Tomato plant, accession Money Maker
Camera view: bottom (45 deg); turntable rotation: 180 degrees
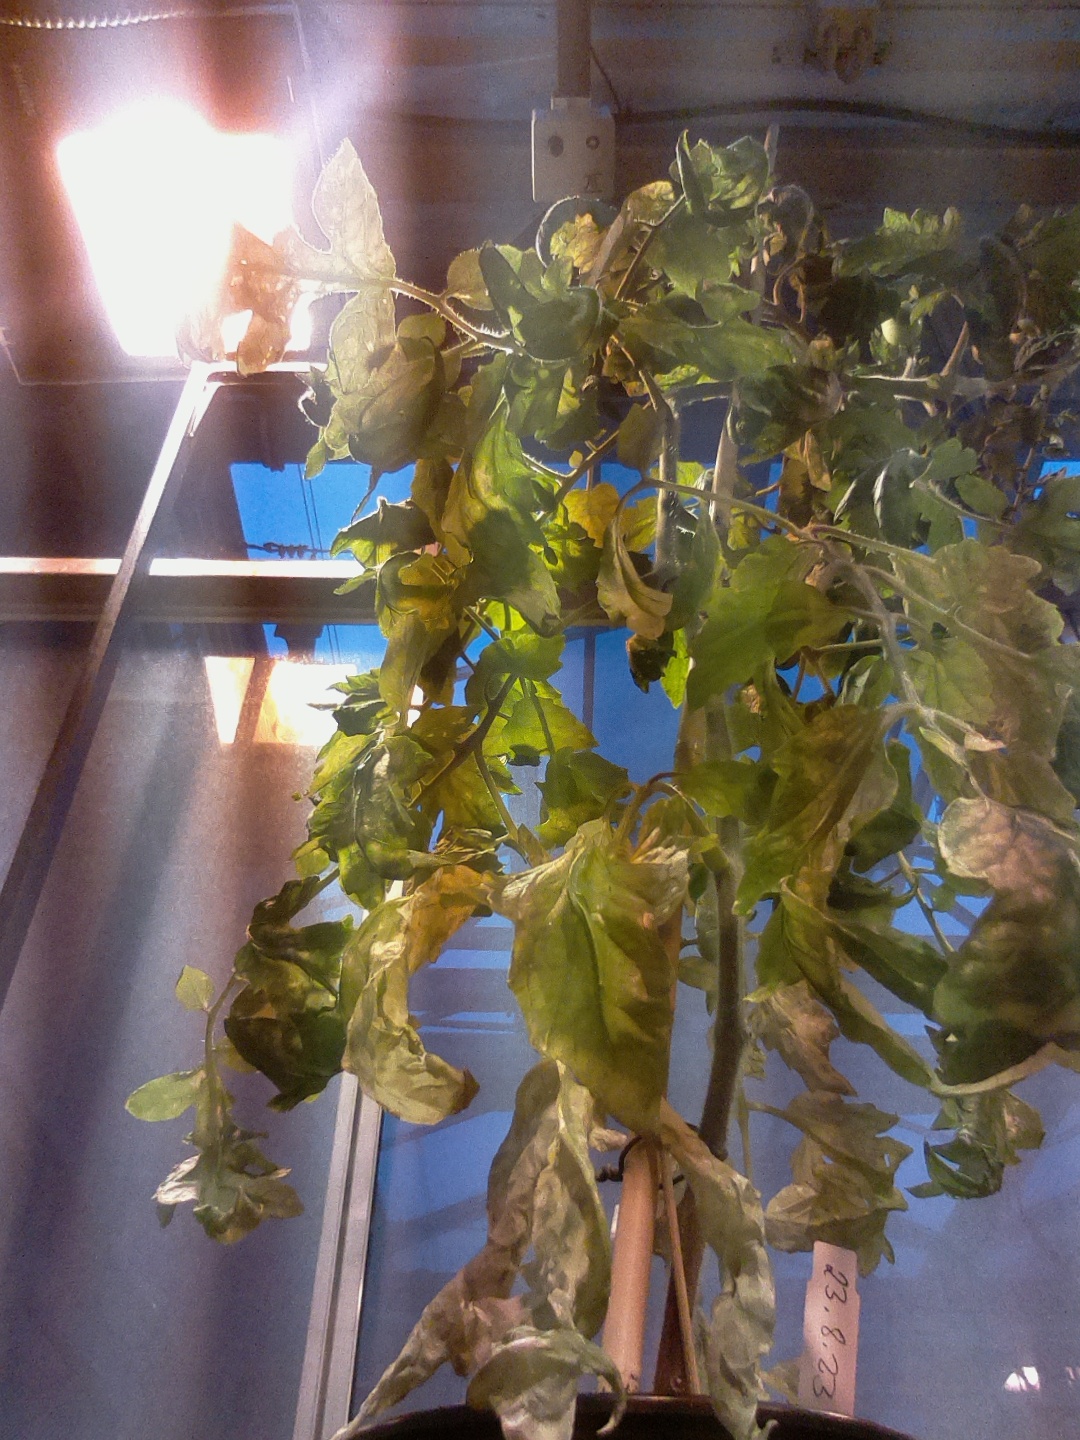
BBCH growth stage 72: 20%-30% of final fruit size